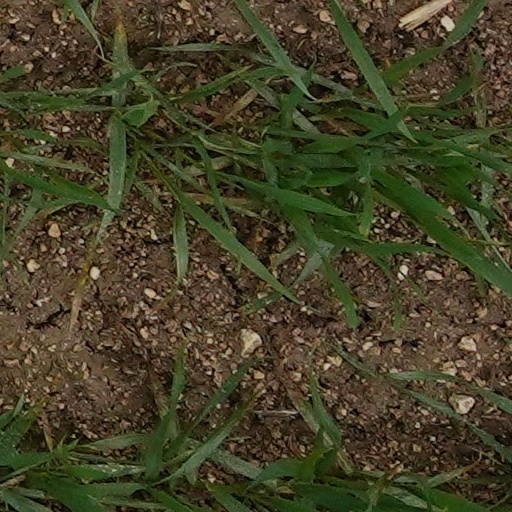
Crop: wheat